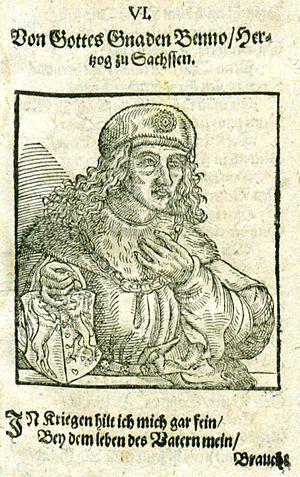
Bernard Iᵉʳ, duc de Saxe, régna sur le duché de Saxe du 27 mars 973 au 9 février 1011. Il joua un rôle de premier plan dans le maintien des Ottoniens à la tête du royaume lorsqu'en 984, il assembla les opposants à la candidature d'Henri le Querelleur à Asselburg.